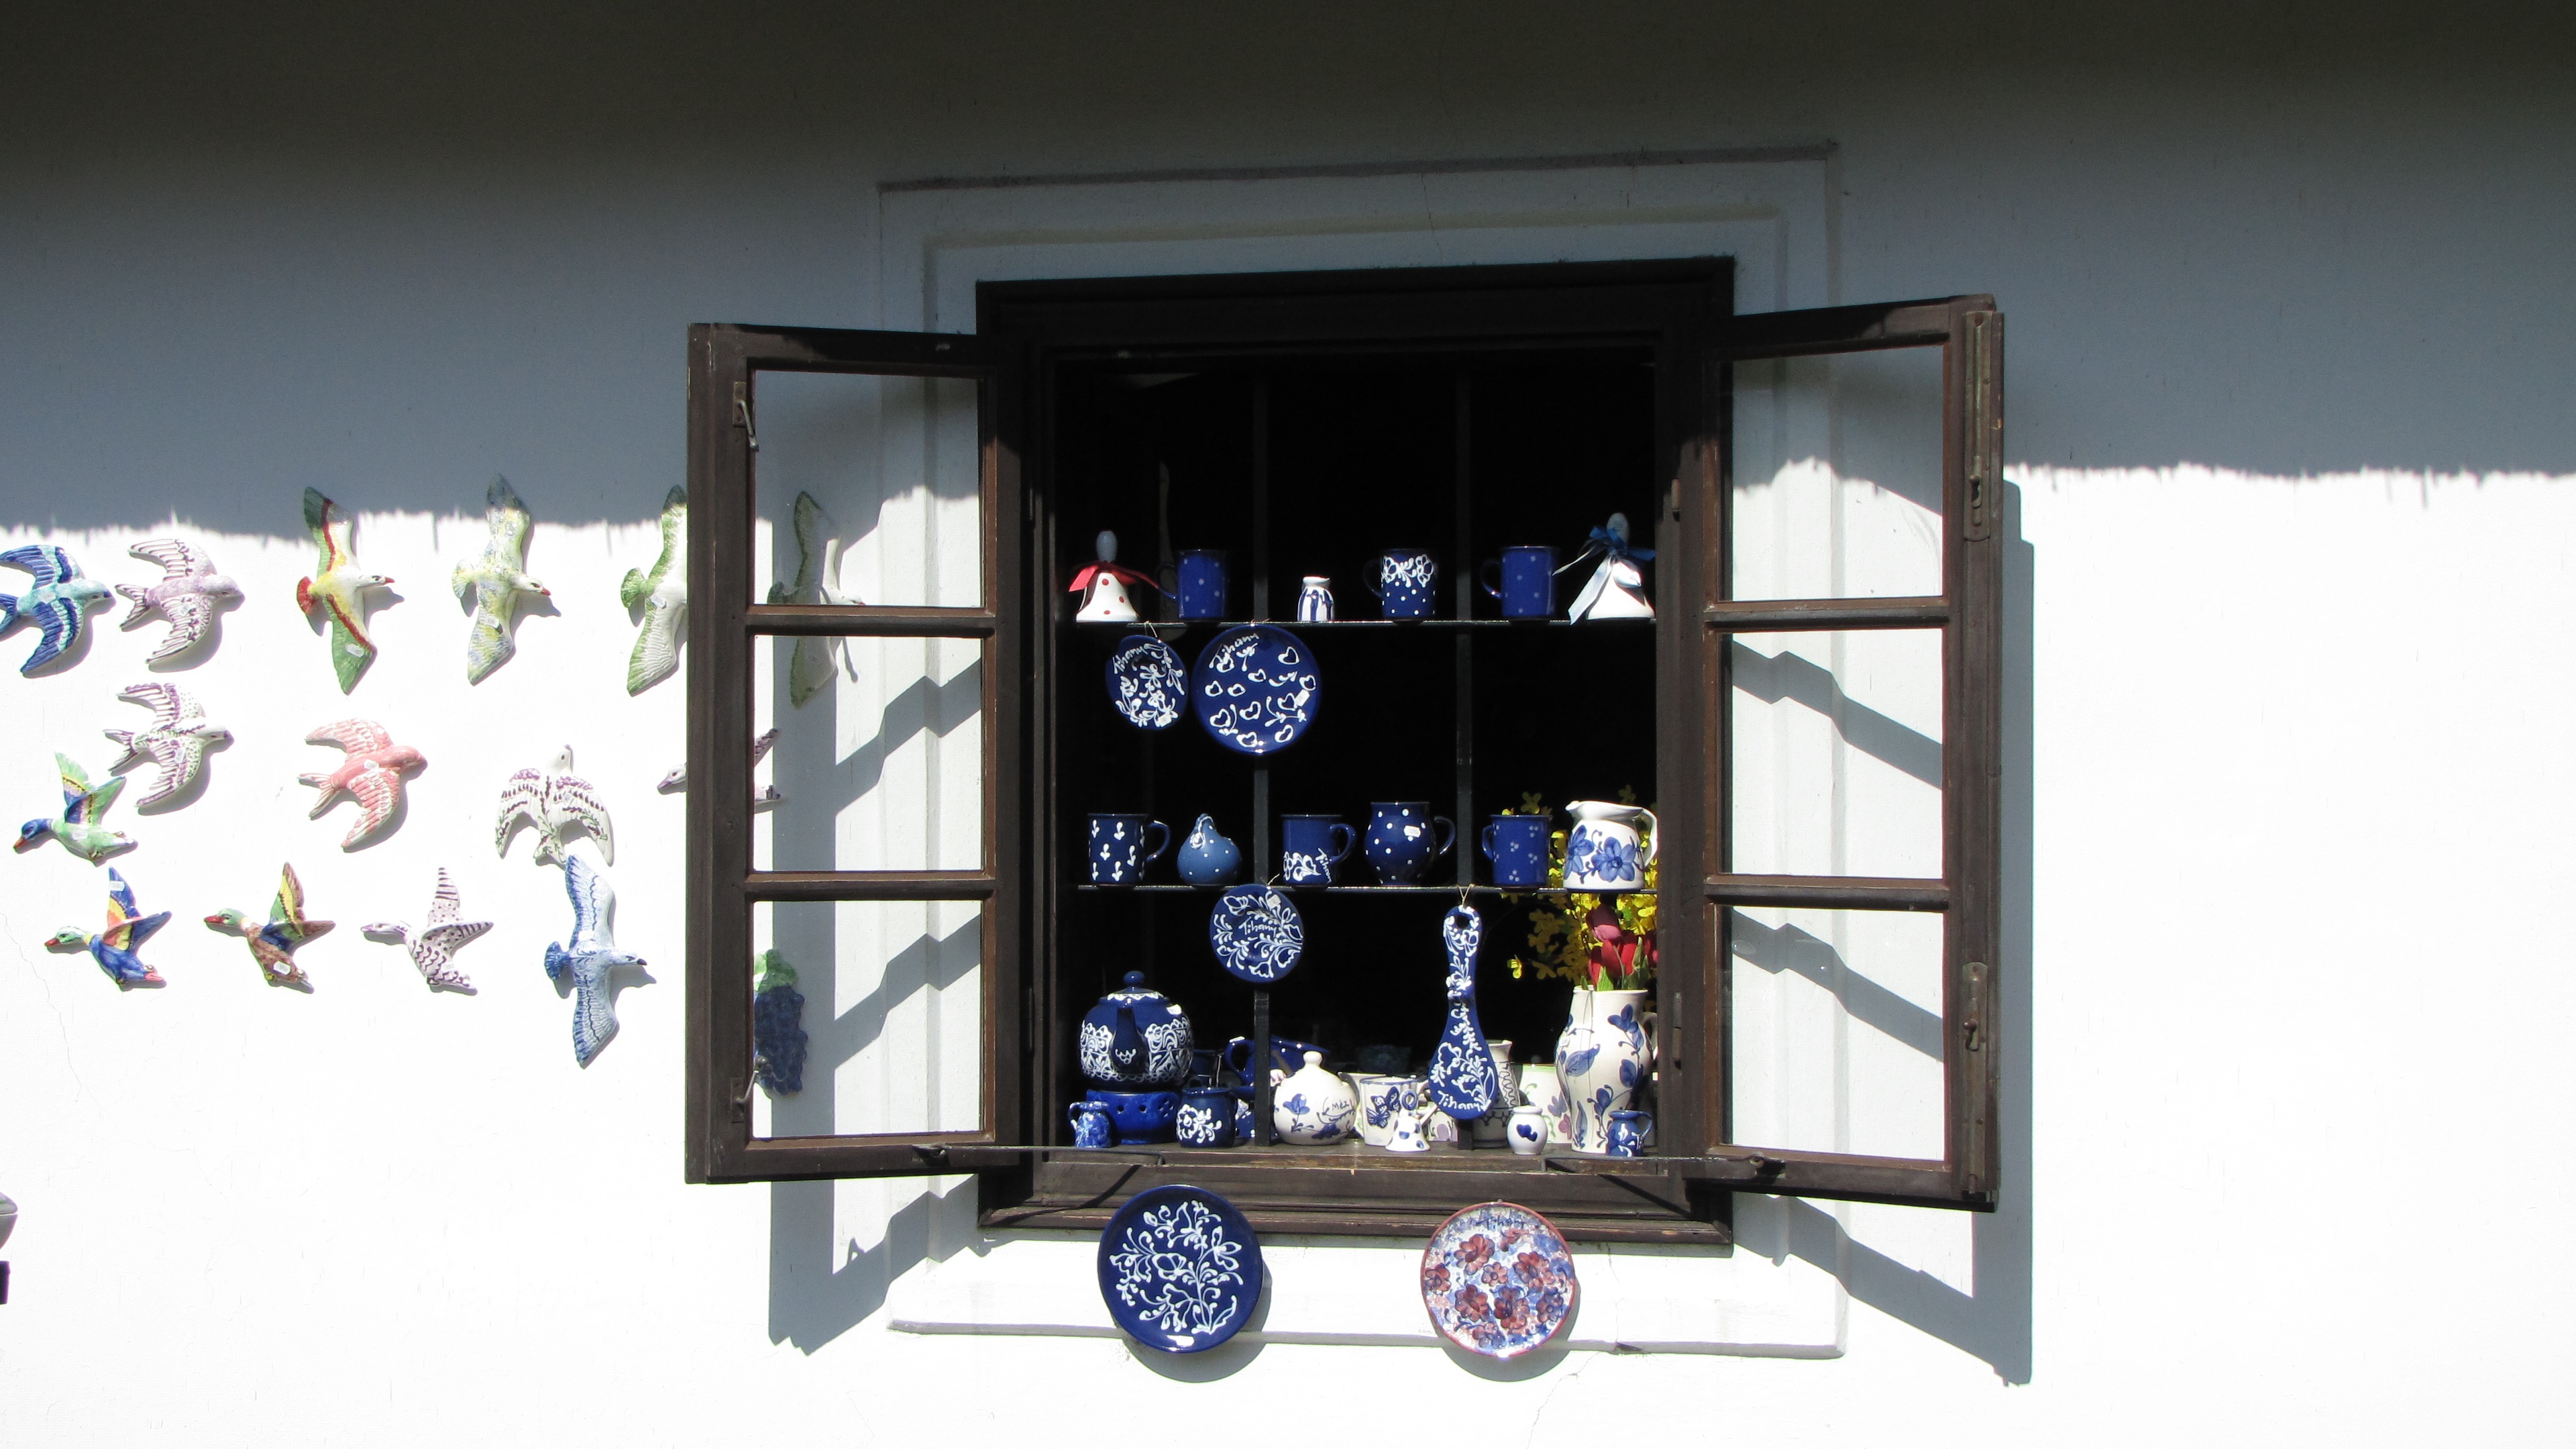
music, window, glass, ceramic, shelf, furniture, product, picture frame, sale, souvenirs, village art, local business